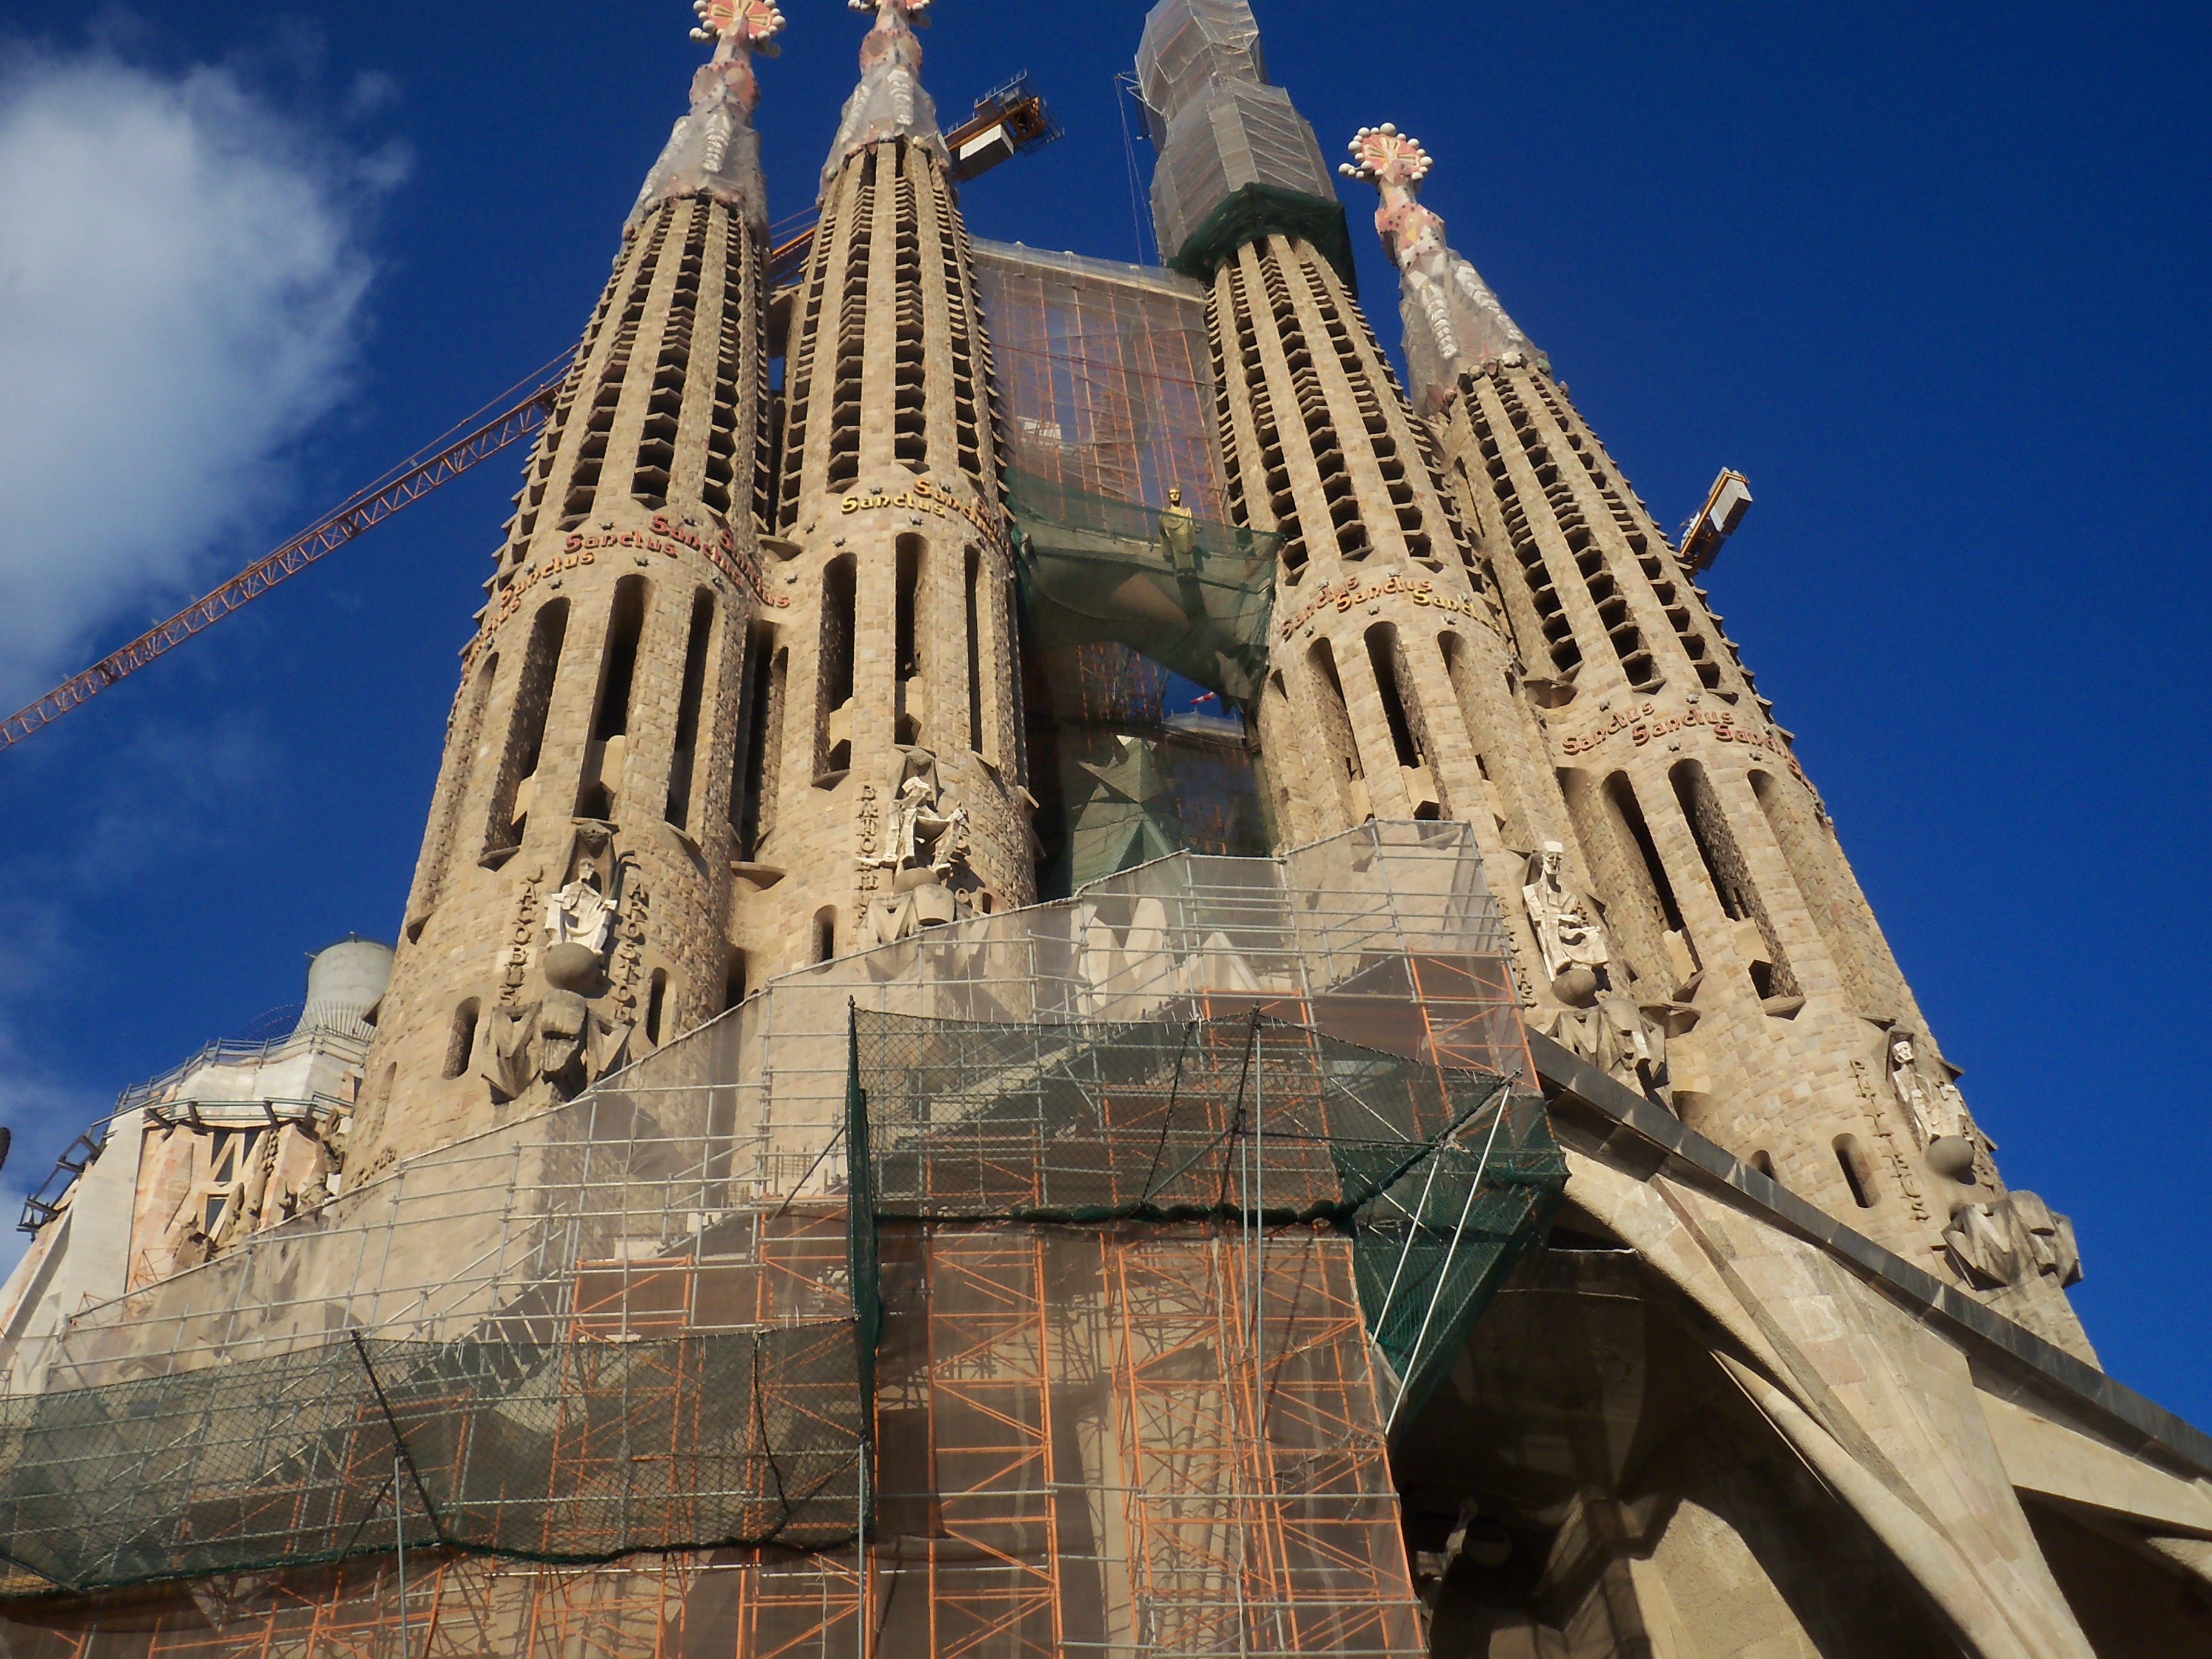
architecture, building, tower, landmark, church, cathedral, tourism, barcelona, place of worship, temple, spire, monuments, gothic architecture, sagrada familia, hindu temple, historic site, ancient history